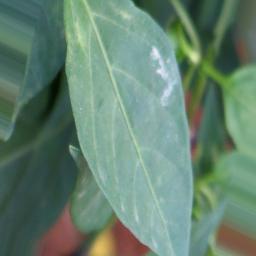
Label: healthy